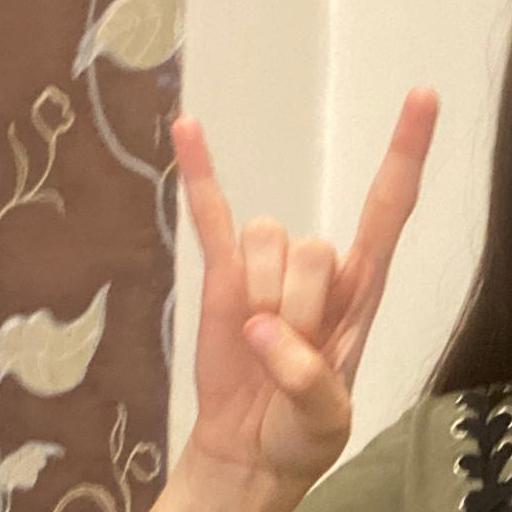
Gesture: rock